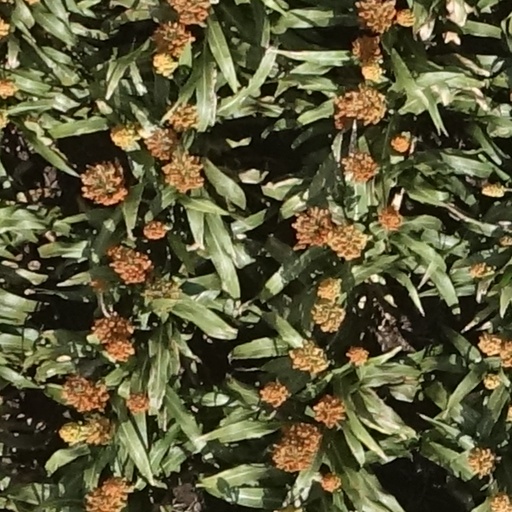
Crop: sorghum